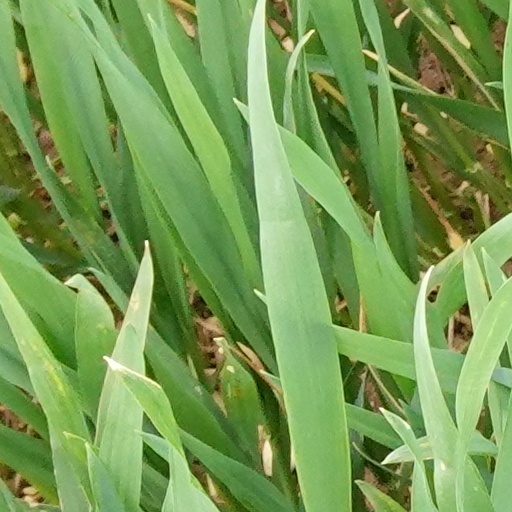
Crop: wheat